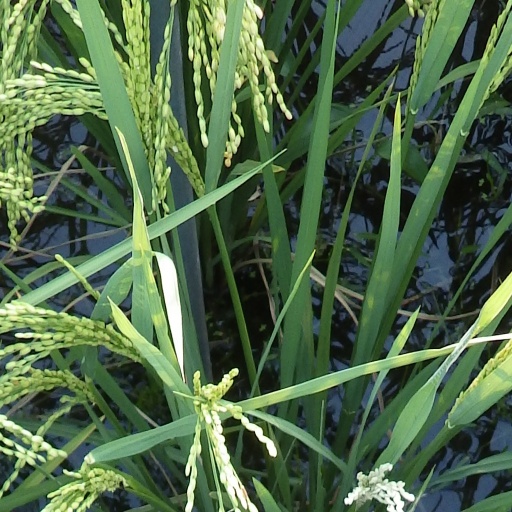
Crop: rice